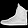
Label: Sneaker